Jay Emmanuel-Thomas

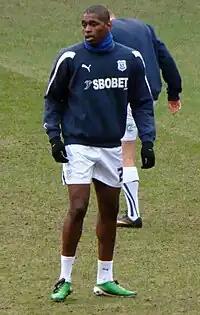
Emmanuel-Thomas with Cardiff City in 2011

Jay Aston Emmanuel-Thomas (born 27 December 1990) is an English professional footballer who plays for National League South club AFC Totton. A product of the Arsenal Academy, he is a versatile forward and can play as a winger or striker.